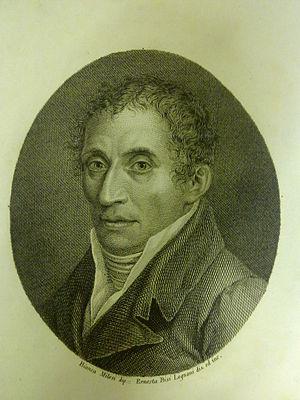
Ernesta Legnani ou encore Ernesta Legnani - Bisi est une femme graveur et peintre italienne, active au XIXᵉ siècle.